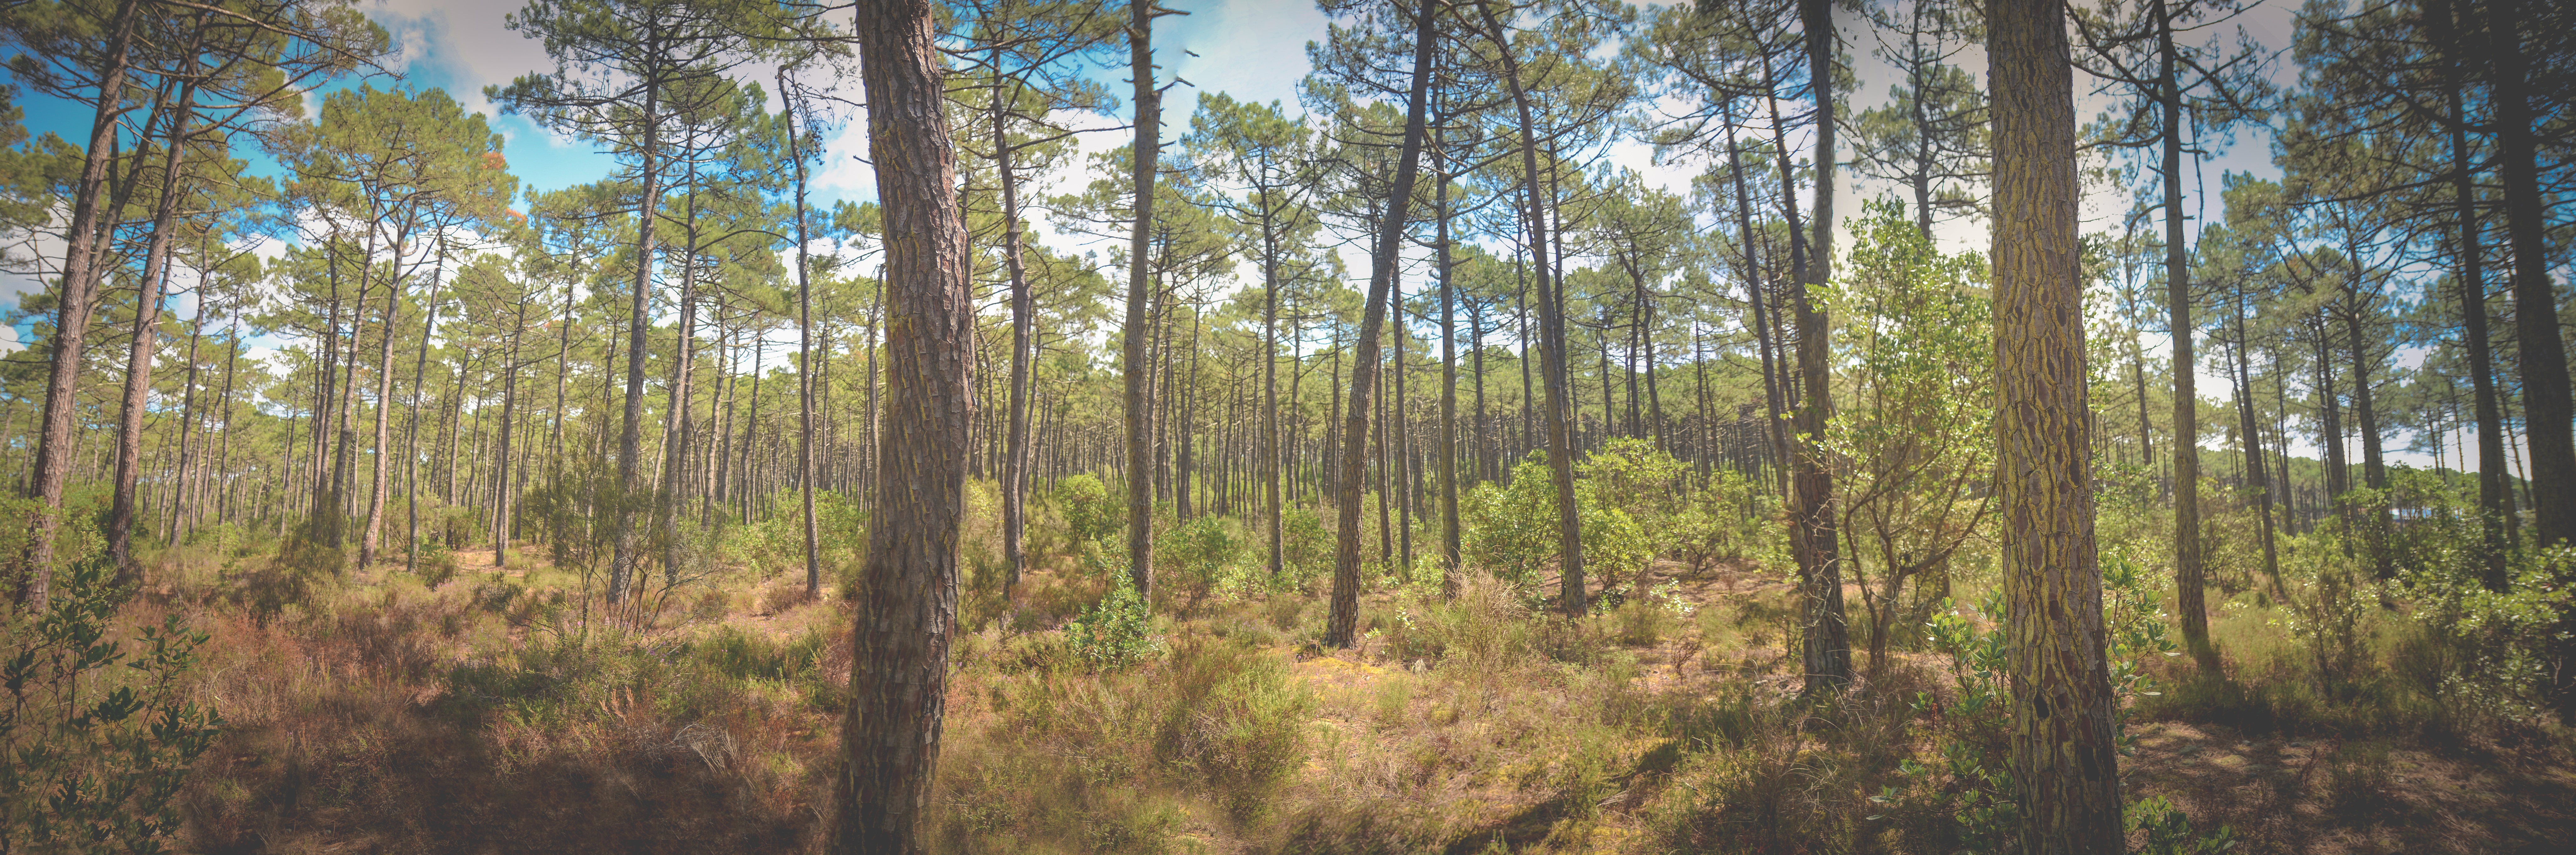
tree, forest, wilderness, branch, plant, meadow, sunlight, autumn, vegetation, deciduous, wetland, grove, woodland, habitat, ecosystem, biome, old growth forest, natural environment, woody plant, temperate broadleaf and mixed forest, temperate coniferous forest, land plant